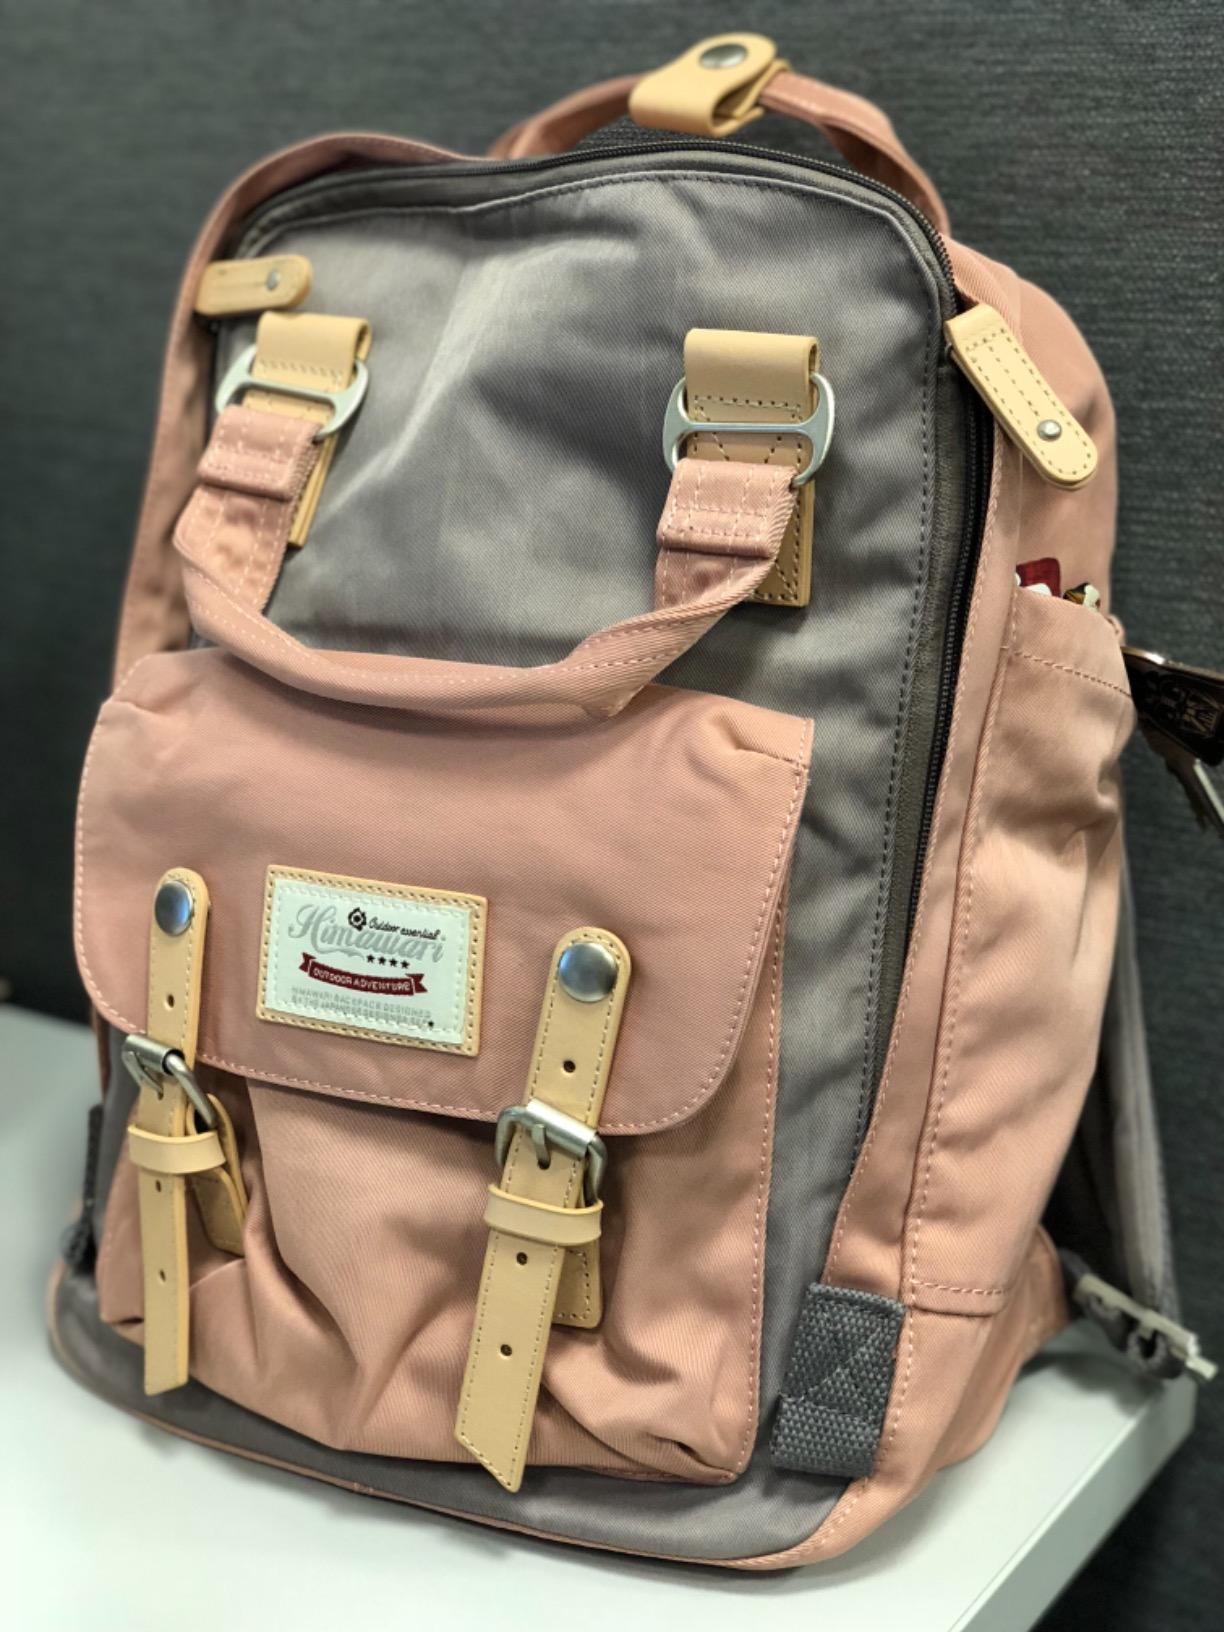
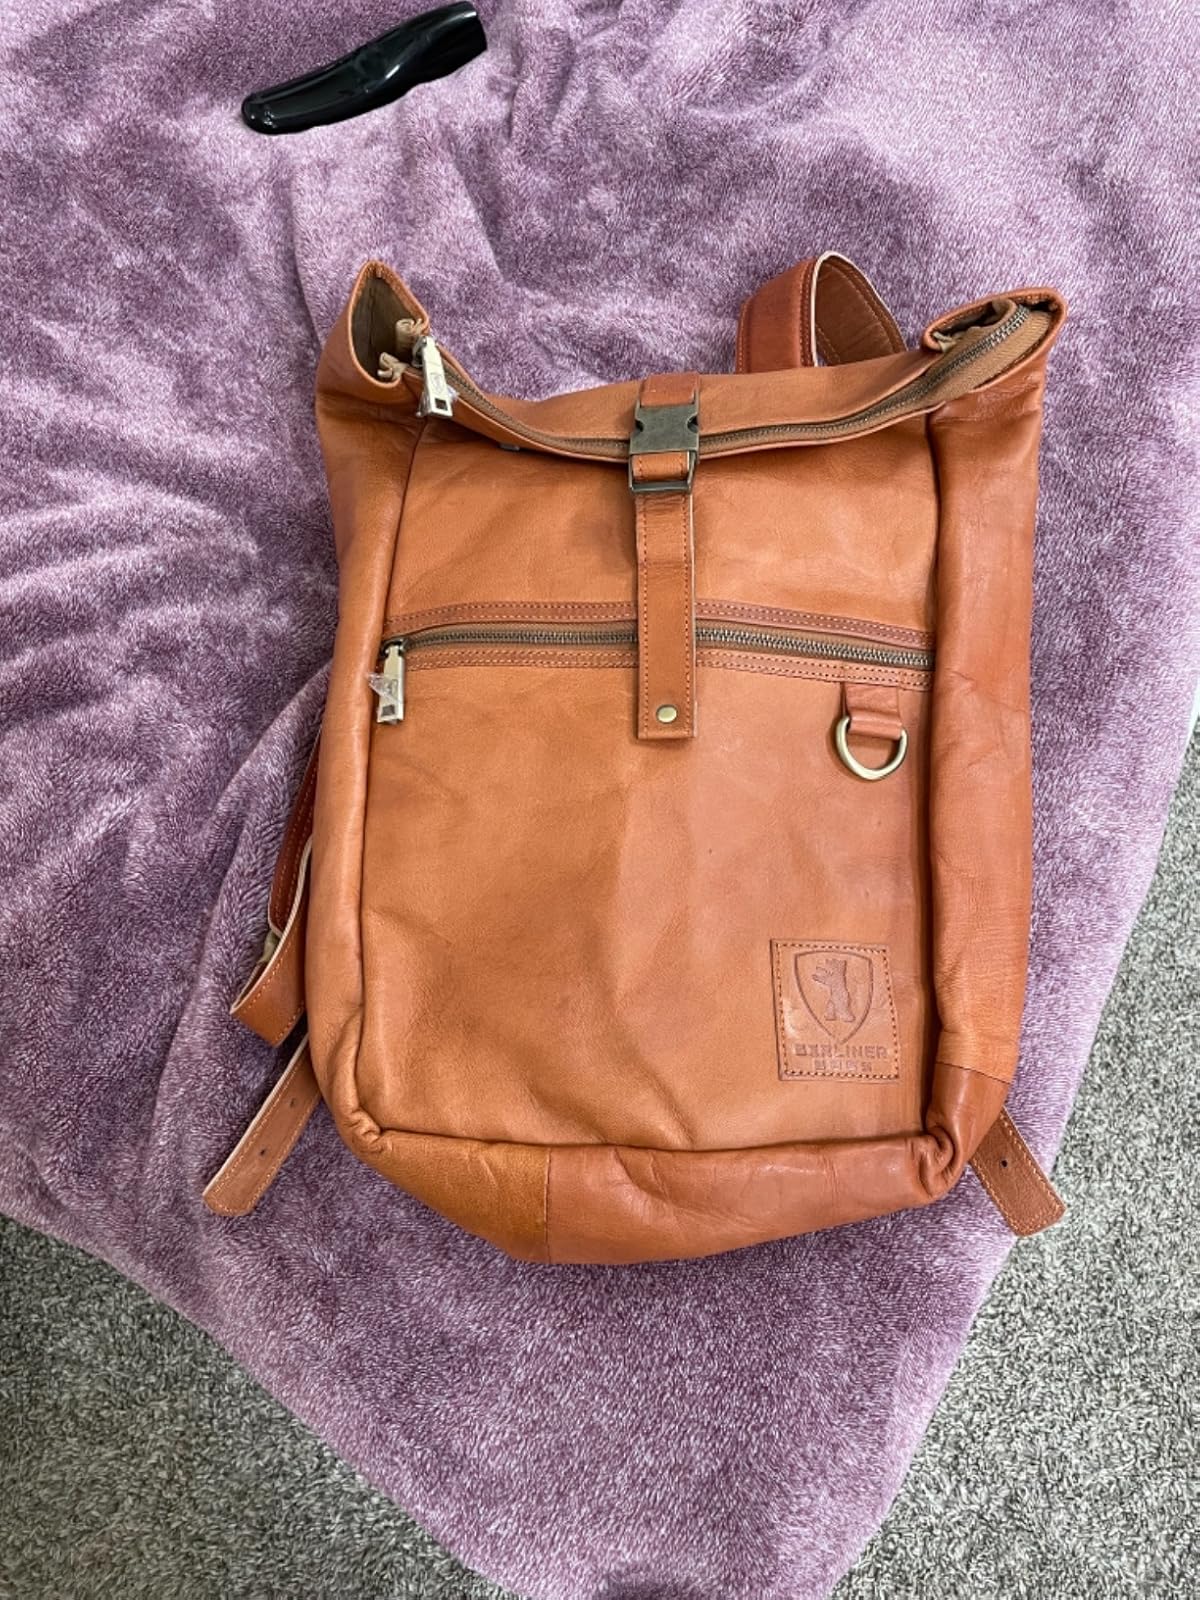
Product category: bag
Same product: no